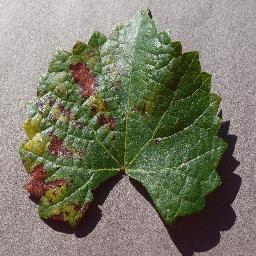
Label: Grape___Esca_(Black_Measles)